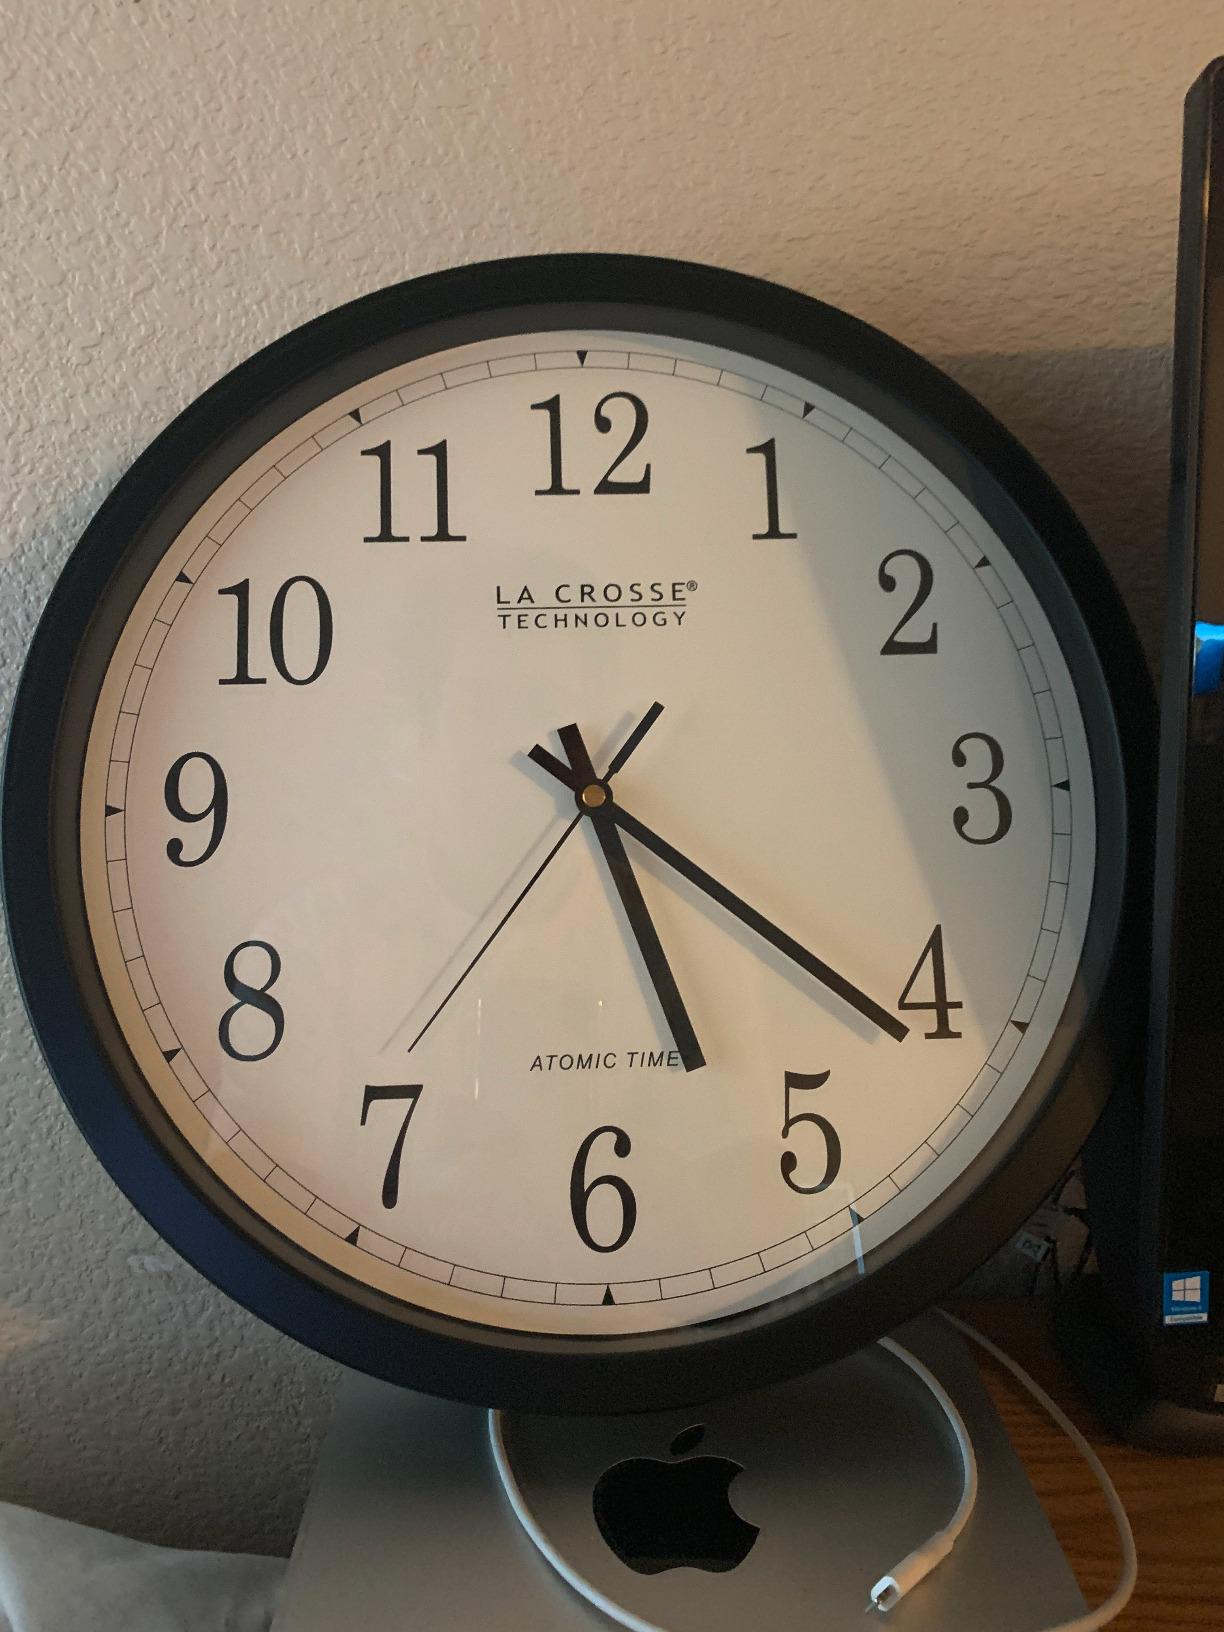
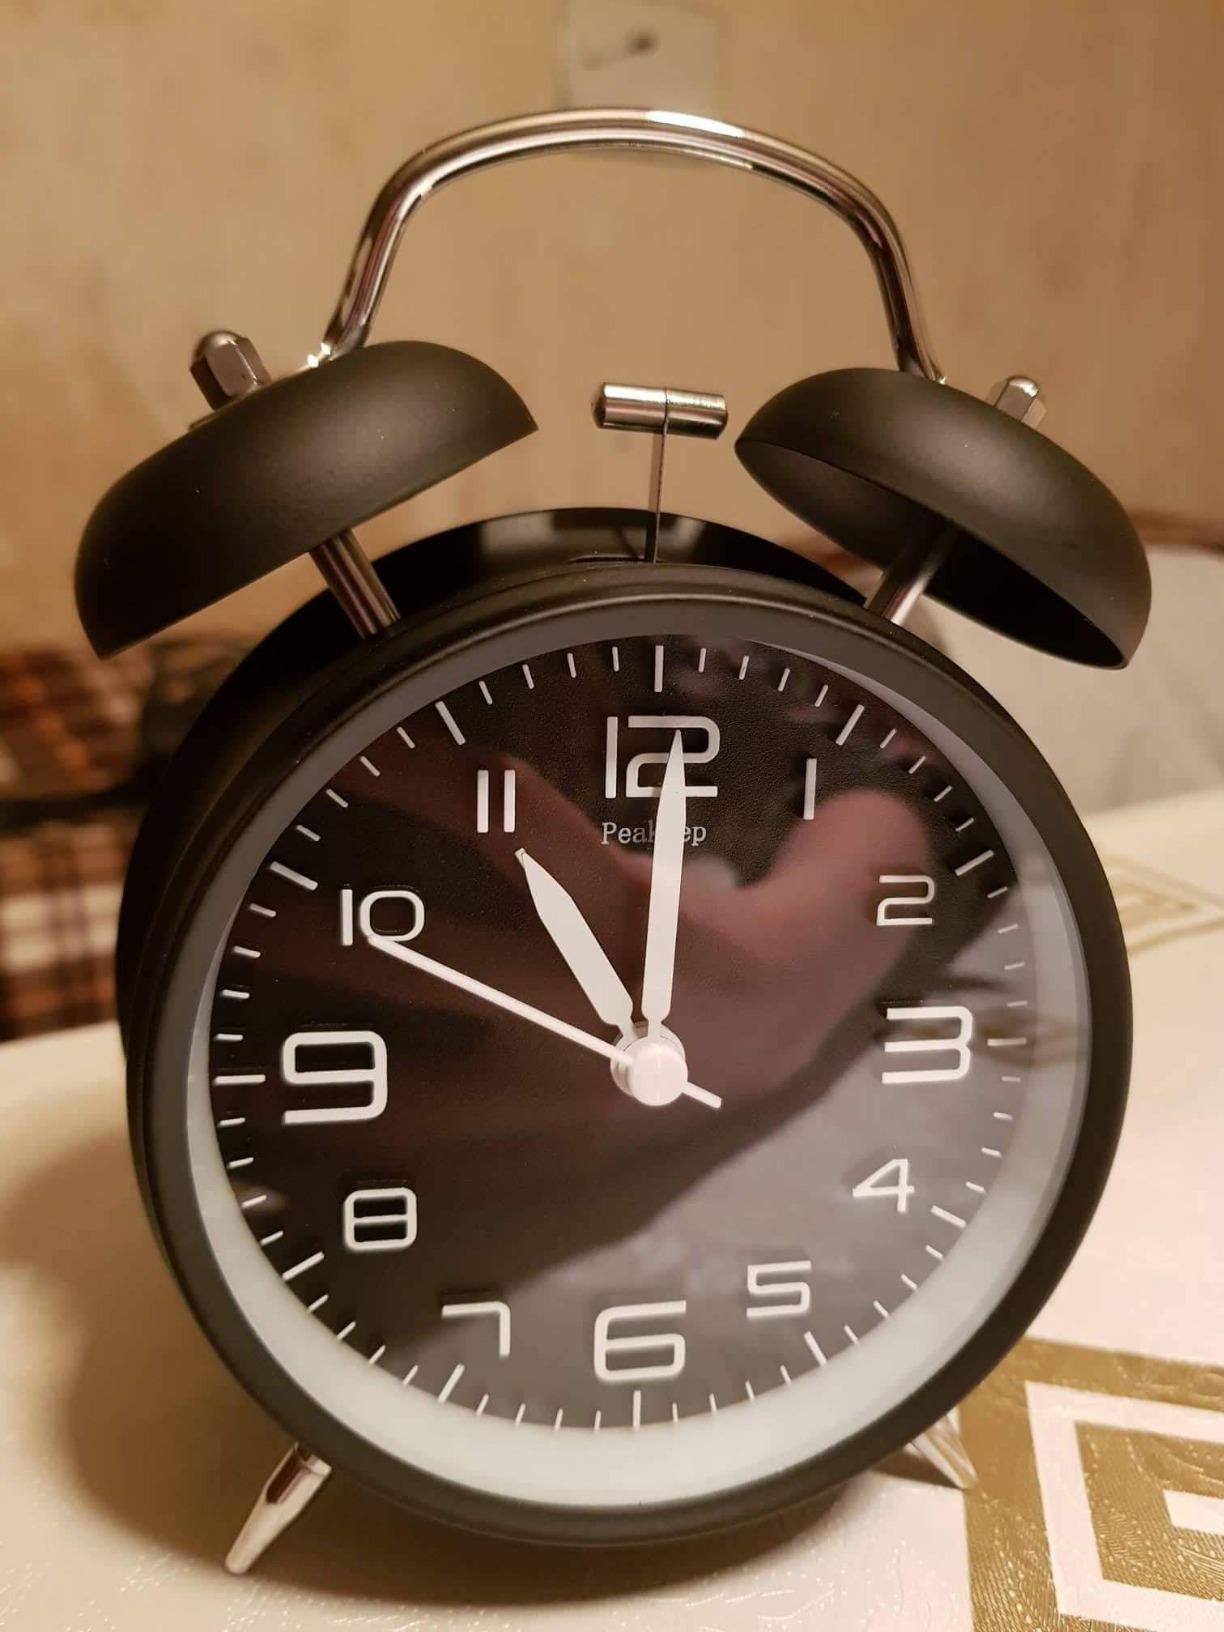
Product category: clock
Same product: no